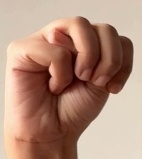
ASL sign: M